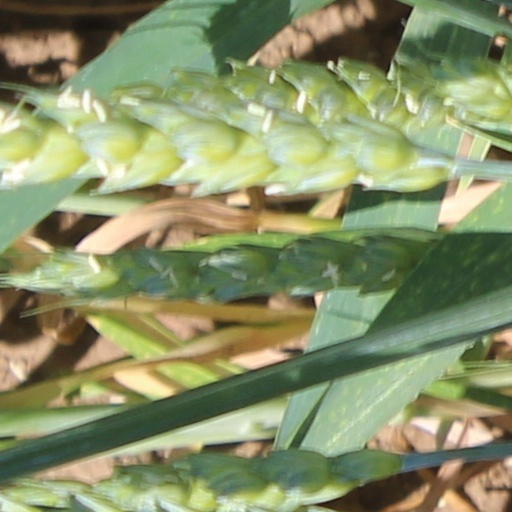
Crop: wheat